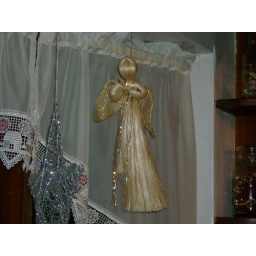
over mah sink in da kitchen